Baptists in Finland

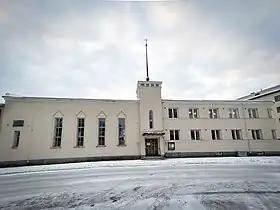
Jakobstad Bethany Church.

Heikel moved to mainland Finland with his family in 1860. Pedersöre in Ostrobothnia was to become their home as he was installed as priest of the Lutheran church there. The family maintained contact with the Baptists in Åland; after his death in 1867, his son Viktor and daughter Anna were baptized as Baptists by Wiberg in Stockholm. Their conversions led to many more after Anna returned with literature and began to hold meetings. The family received a visit from a Baptist pastor, Adolf Herman Valén, who had been at the hearing with Heikel ten years earlier; they held meetings together and his preaching led to more conversions to the movement. He was the first Baptist to preach on the mainland. The first Baptist baptisms on the mainland were performed the same year, with Maria Ekqvist and Petter Stormåns being the first to be baptized.